St. Michael's Golden-Domed Monastery

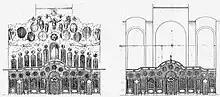
iconostasis drawings

The refectory church is a small, one-story structure typical of Orthodox monasteries. The main entrance was originally on the northern side, and was lavishly decorated. In 1787, the church was described as being stone-built with a gilded cross above the bell tower, with a sheet-iron roof painted green, the main roof being iron and painted red. The iconostasis gate was carved and gilded. An architectural drawing made by Sparro in 1847 shows the building with three entrances. In 1824, during the rectorship of Bishop Athanasius of Chyhyryn, the roof of the refectory, was repainted green, as were the iron roofs of other monastic buildings.